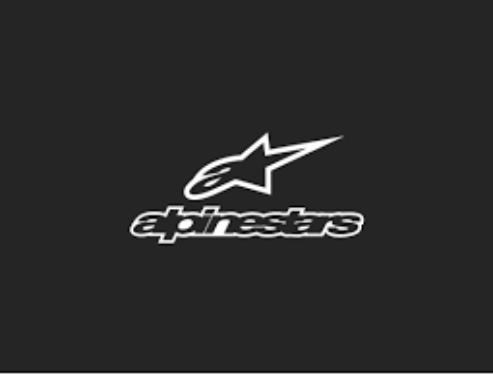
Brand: alpinestars-1
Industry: Clothes